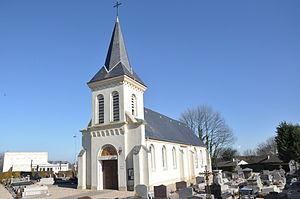
Église de Rogerville, en Seine-Maritime
Rogerville est une commune française située dans le département de la Seine-Maritime en région Normandie.